Camponotus fellah

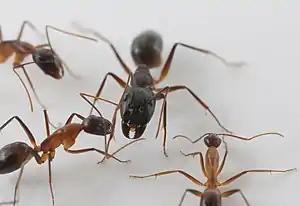
"C. fellah" workers are polymorphic (i.e., they vary markedly in size)

Ant nest-mate recognition is mediated by low volatile cuticular hydrocarbons. Isolated workers are unable to frequently exchange hydrocarbons with nest-mates, and their hydrocarbon profiles diverge from that of the colony. After 20–40 days in isolation, the hydrocarbon profiles of workers diverges to such an extent that they are no longer accepted by the colony. However, aggression is reduced if the isolated workers are exposed to airflow from the colony, indicating that volatile nest chemicals also contribute to nest-mate recognition.